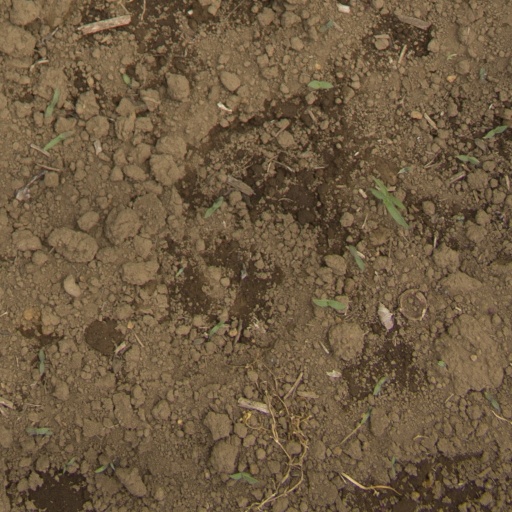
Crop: Jerusalem artichoke